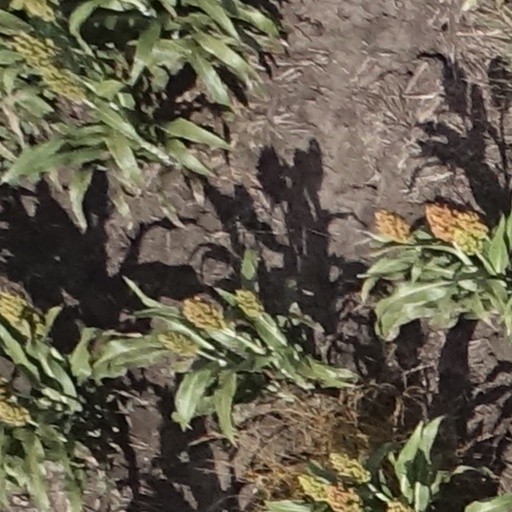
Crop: sorghum